Alvis TC 108G

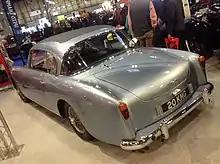
A 1957 car with body by Willowbrook

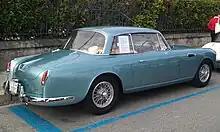
1957 Alvia TC 108G by Graber (rear)

It was therefore decided to make the Graber style (October 1955 Paris Motor Show car) the basis of a new model and the rights were bought resulting in the TC 108G. A contract to build the new bodies was placed with bus builder Willowbrook of Loughborough. The car was only available as a two-door, four-seat saloon made by forming metal around a traditional wooden frame. Graber later resumed production —probably at the request of Alvis— but modified the shape of their subsequent bodies.